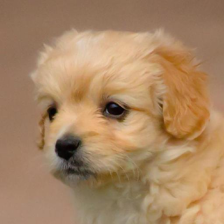
Label: animals